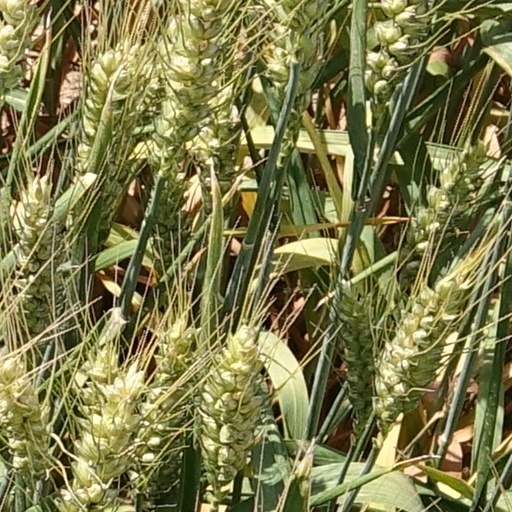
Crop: wheat